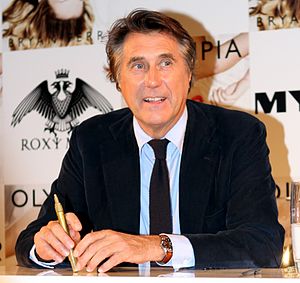
Bryan Ferry
Bryan Ferry i 2011.
Bryan Ferry er en britisk sanger og musiker. Han dannede gruppen Roxy Music i 1970 sammen med vennen Graham Simpson. Bryan Ferry var gruppens altoverskyggende leder, og skrev næsten alle gruppens numre, enten alene eller i samarbejde med Andy Mackay eller Phil Manzanera.